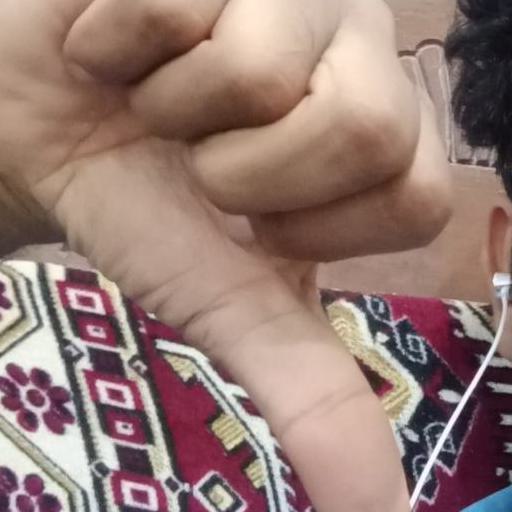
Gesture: dislike